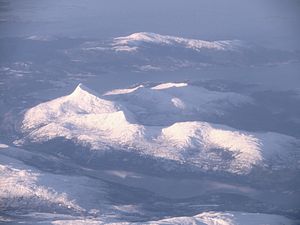
Kjella
Luftfoto af Kjella bag fjeldet Heilhornet, foran ses Sørfjorden
Luftfoto af Kjella bag fjeldet Heilhornet, foran ses Sørfjorden
Kjella er en fjord i Bindal kommune i Nordland fylke i Norge. Fjorden har indløb mellem Oterneset i vest og Holm i øst og går 11 kilometer mod syd til bygden Kjella. Fjorden ligger på østsiden af øen Austra.